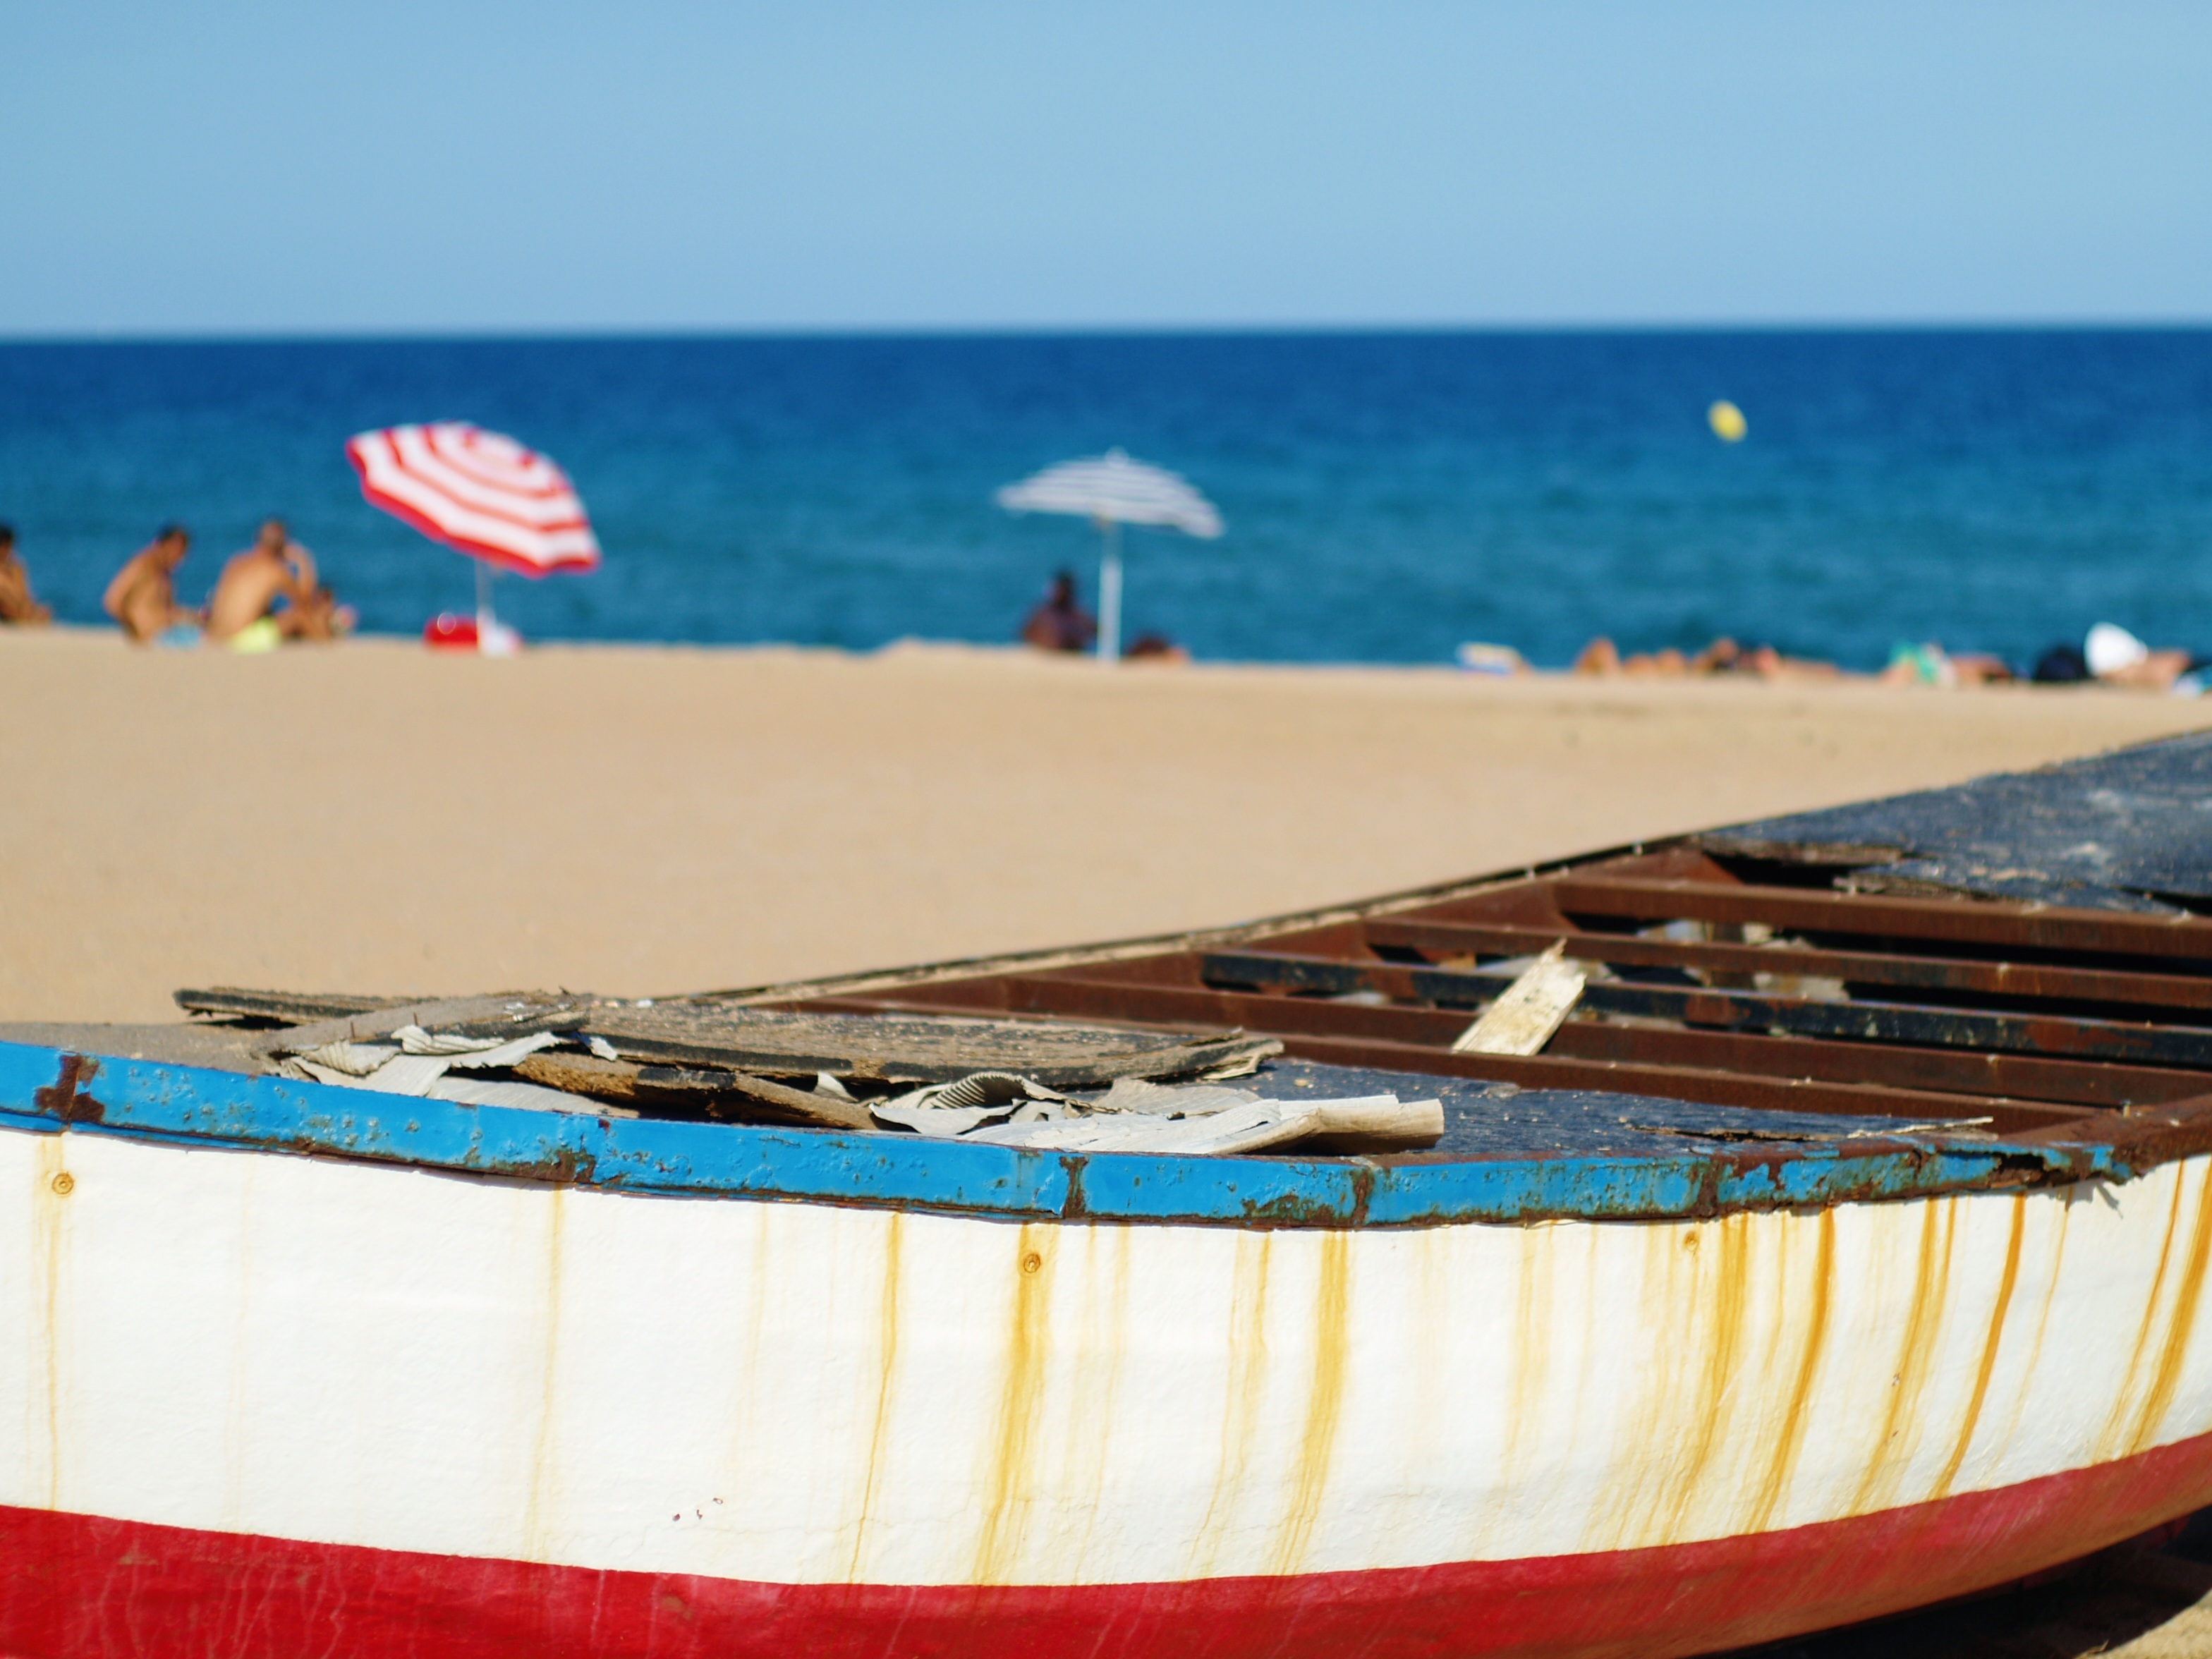
beach, sea, water, sky, boat, retro, old, ship, summer, tourist, rust, mediterranean, vehicle, holiday, dirty, blue, tourism, sailboat, boating, net, parasol, watercraft, fishing net, long tail boat, surfing equipment and supplies, watercraft rowing